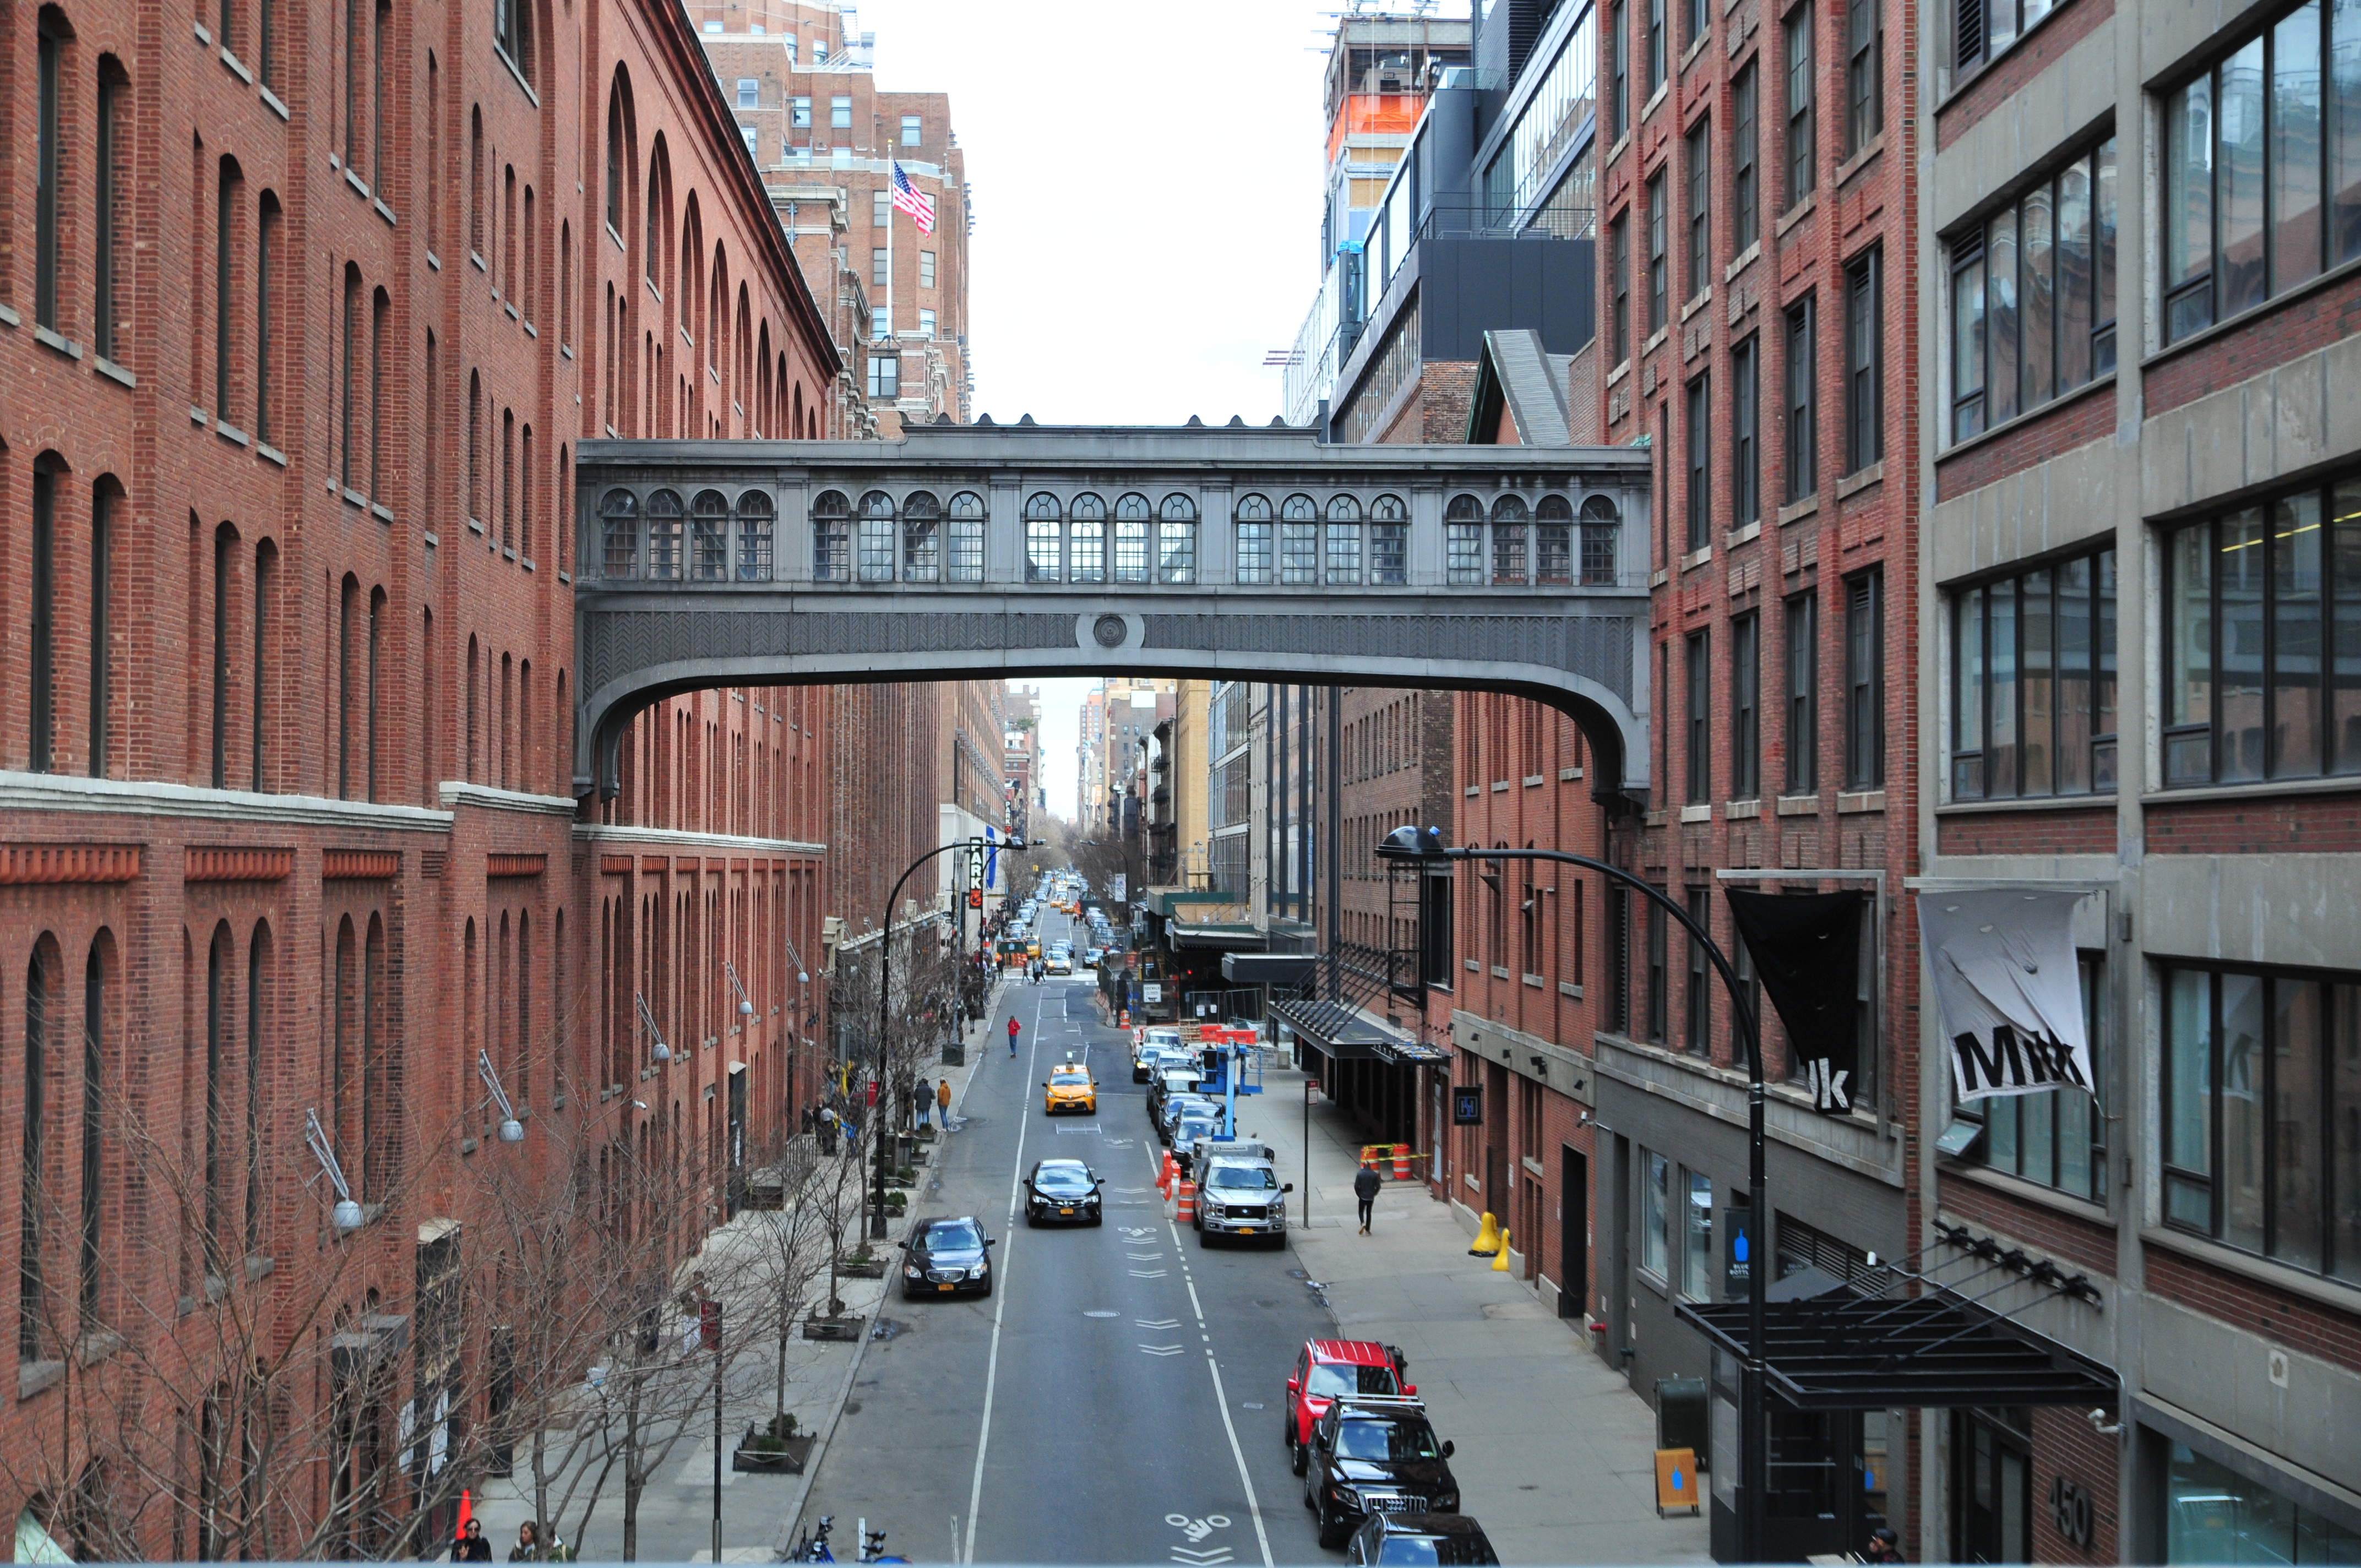
new york, metropolitan area, city, urban area, neighbourhood, transport, landmark, building, metropolis, town, downtown, infrastructure, lane, street, mixed use, road, architecture, residential area, skyway, skyscraper, daytime, car, condominium, tower block, pedestrian, facade, apartment, winter, cityscape, window, plaza, house